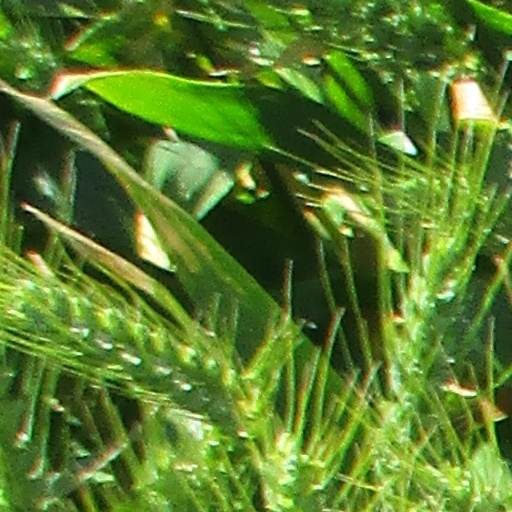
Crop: wheat